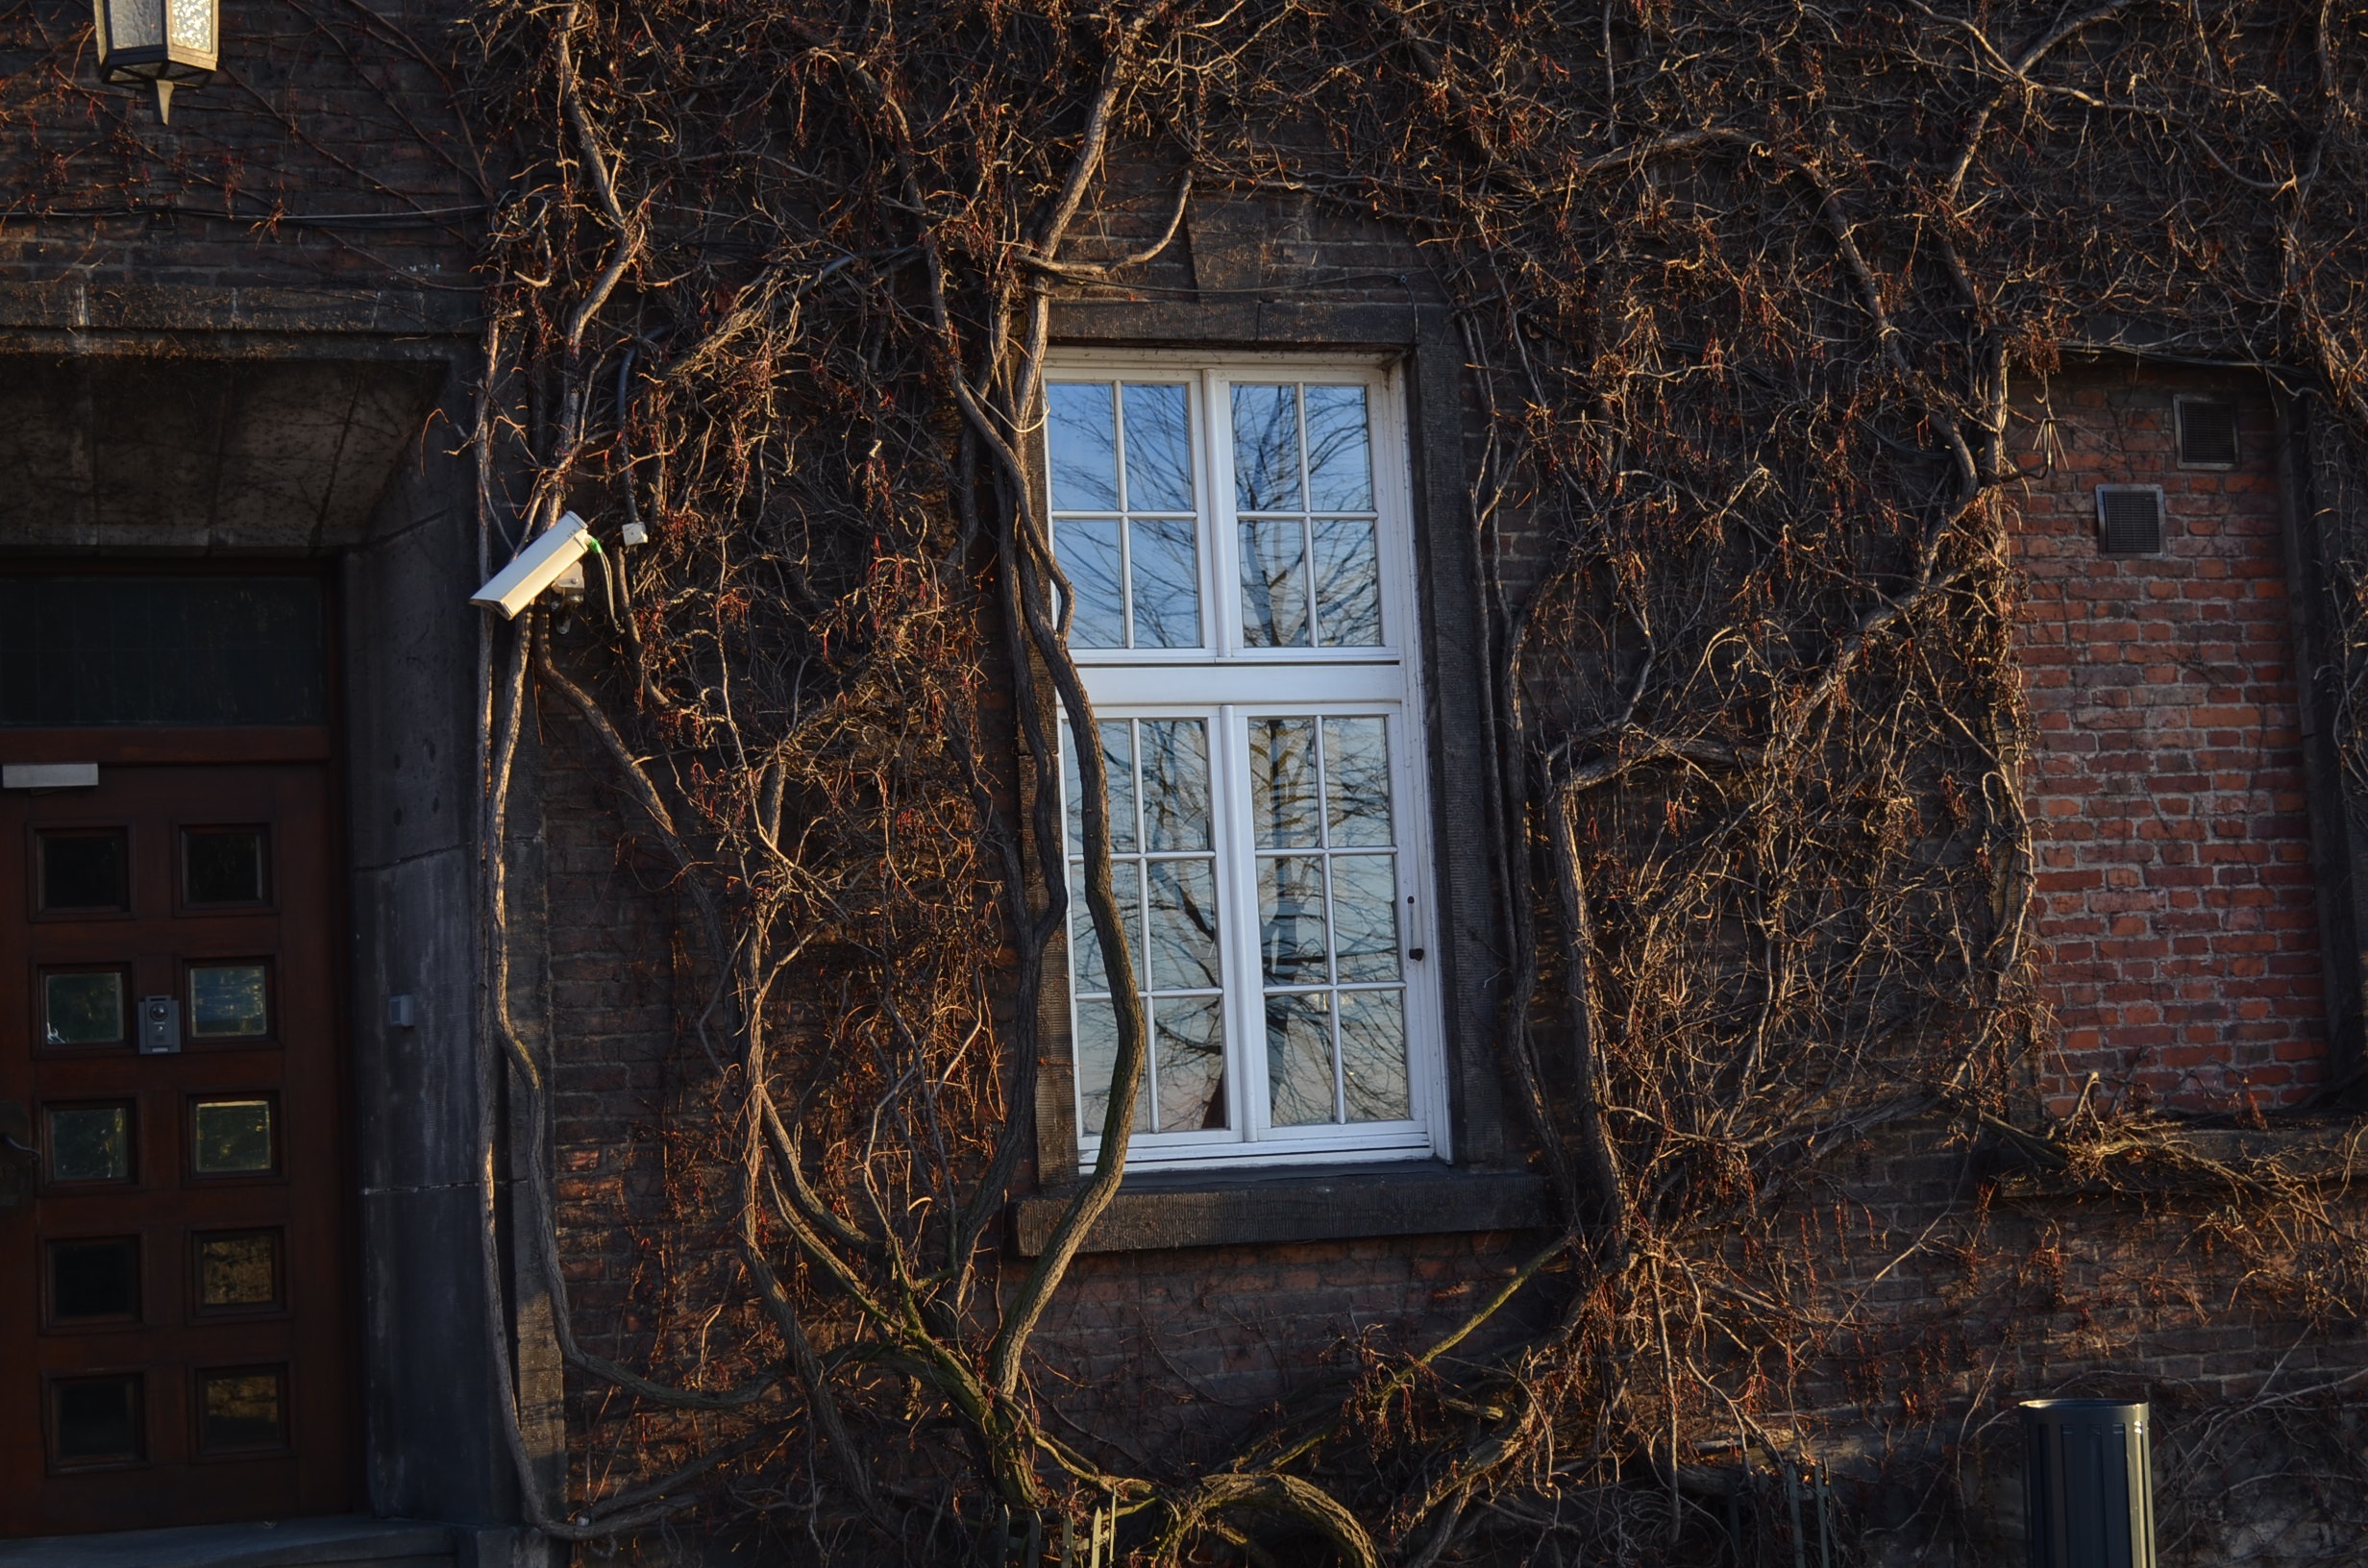
light, plant, wood, house, window, home, wall, ivy, autumn, darkness, lighting, urban area